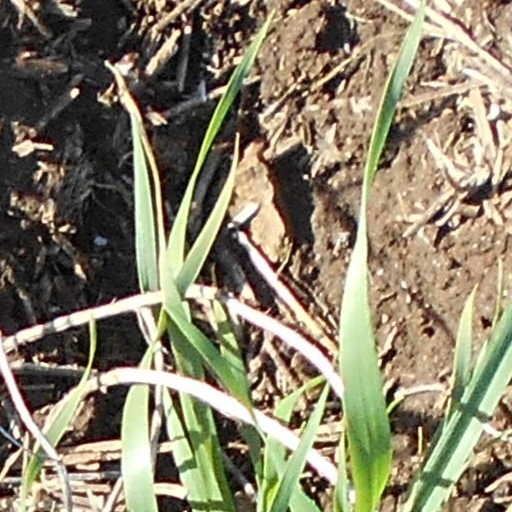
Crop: wheat